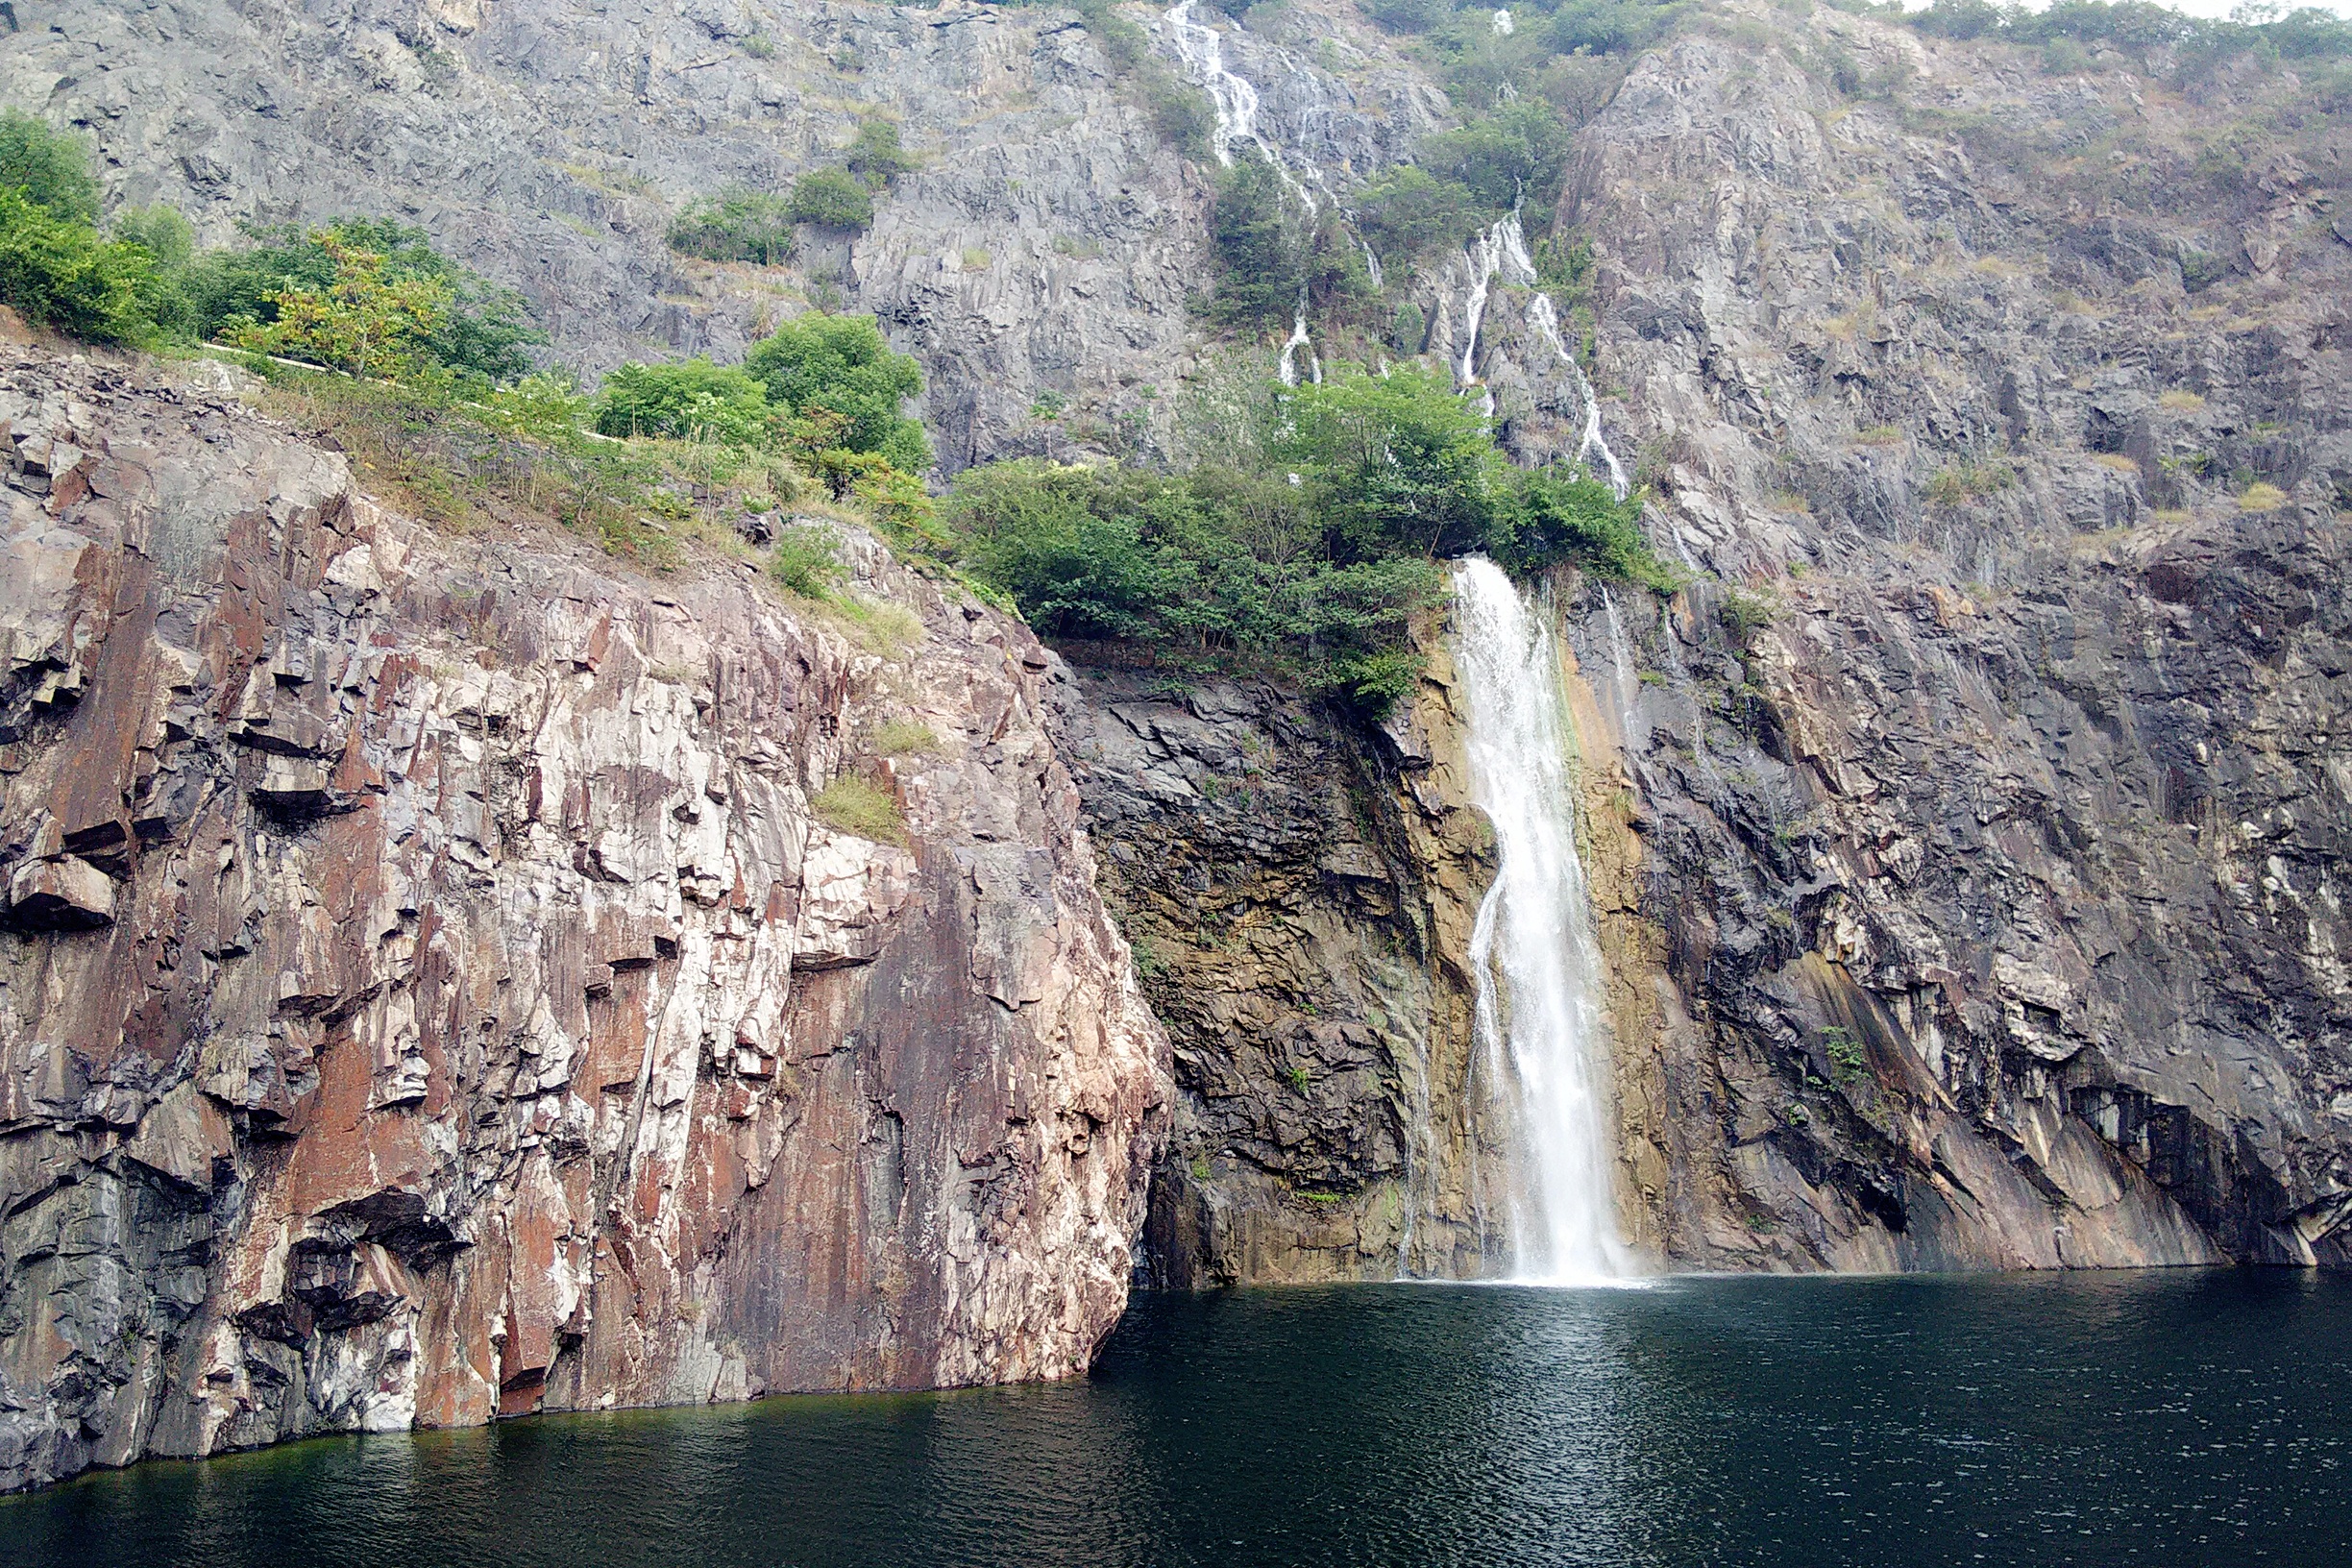
sea, coast, waterfall, flower, formation, cliff, spring, fjord, reservoir, terrain, geology, water feature, wadi, landform, geological phenomenon, chen shan botanical garden tags separated by commas